Talbot

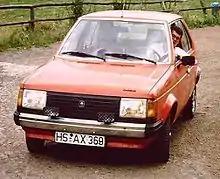
1978 Horizon saloon

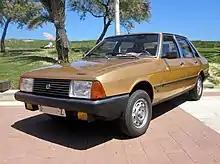
1983 Solara SX

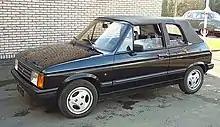
1984 Samba cabrio

Chrysler Europe struggled to enter profitability for much of its existence, and had relied on government support to ensure its survival. With mounting pressure on its core North American business, the decision was taken by Chrysler's then CEO Lee Iacocca to offload the ailing European operations. The French Government persuaded both Renault and PSA Peugeot Citroën to bid for the company; as it was keen to keep Simca in domestic ownership.